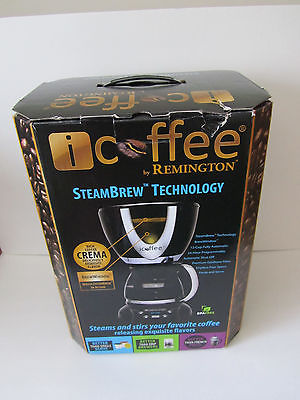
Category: coffee maker